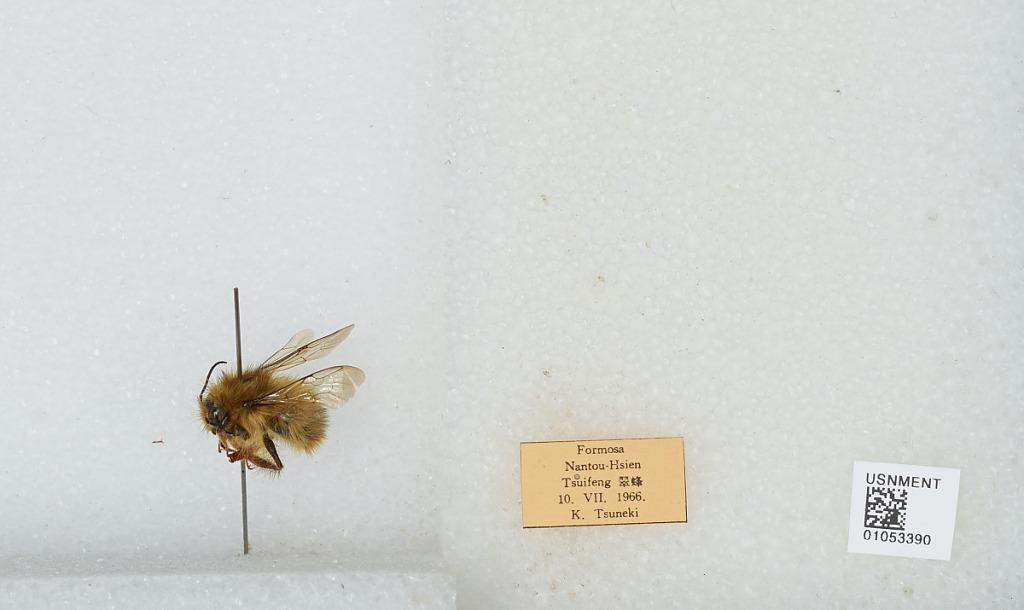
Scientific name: Bombus sp.
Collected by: K. Tsuneki
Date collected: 1966-7-10
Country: Taiwan
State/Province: Taiwan
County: Nantou
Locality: Tsuifeng